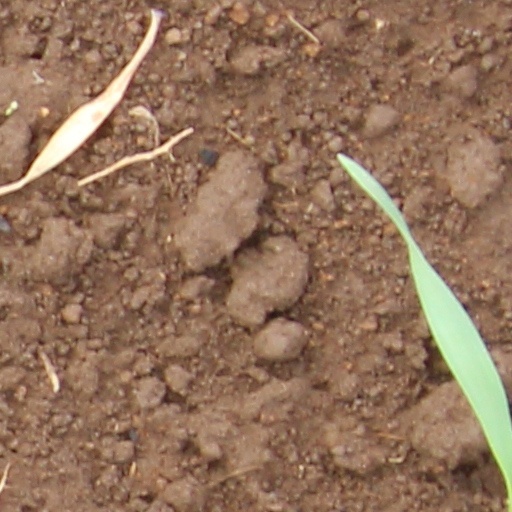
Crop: wheat